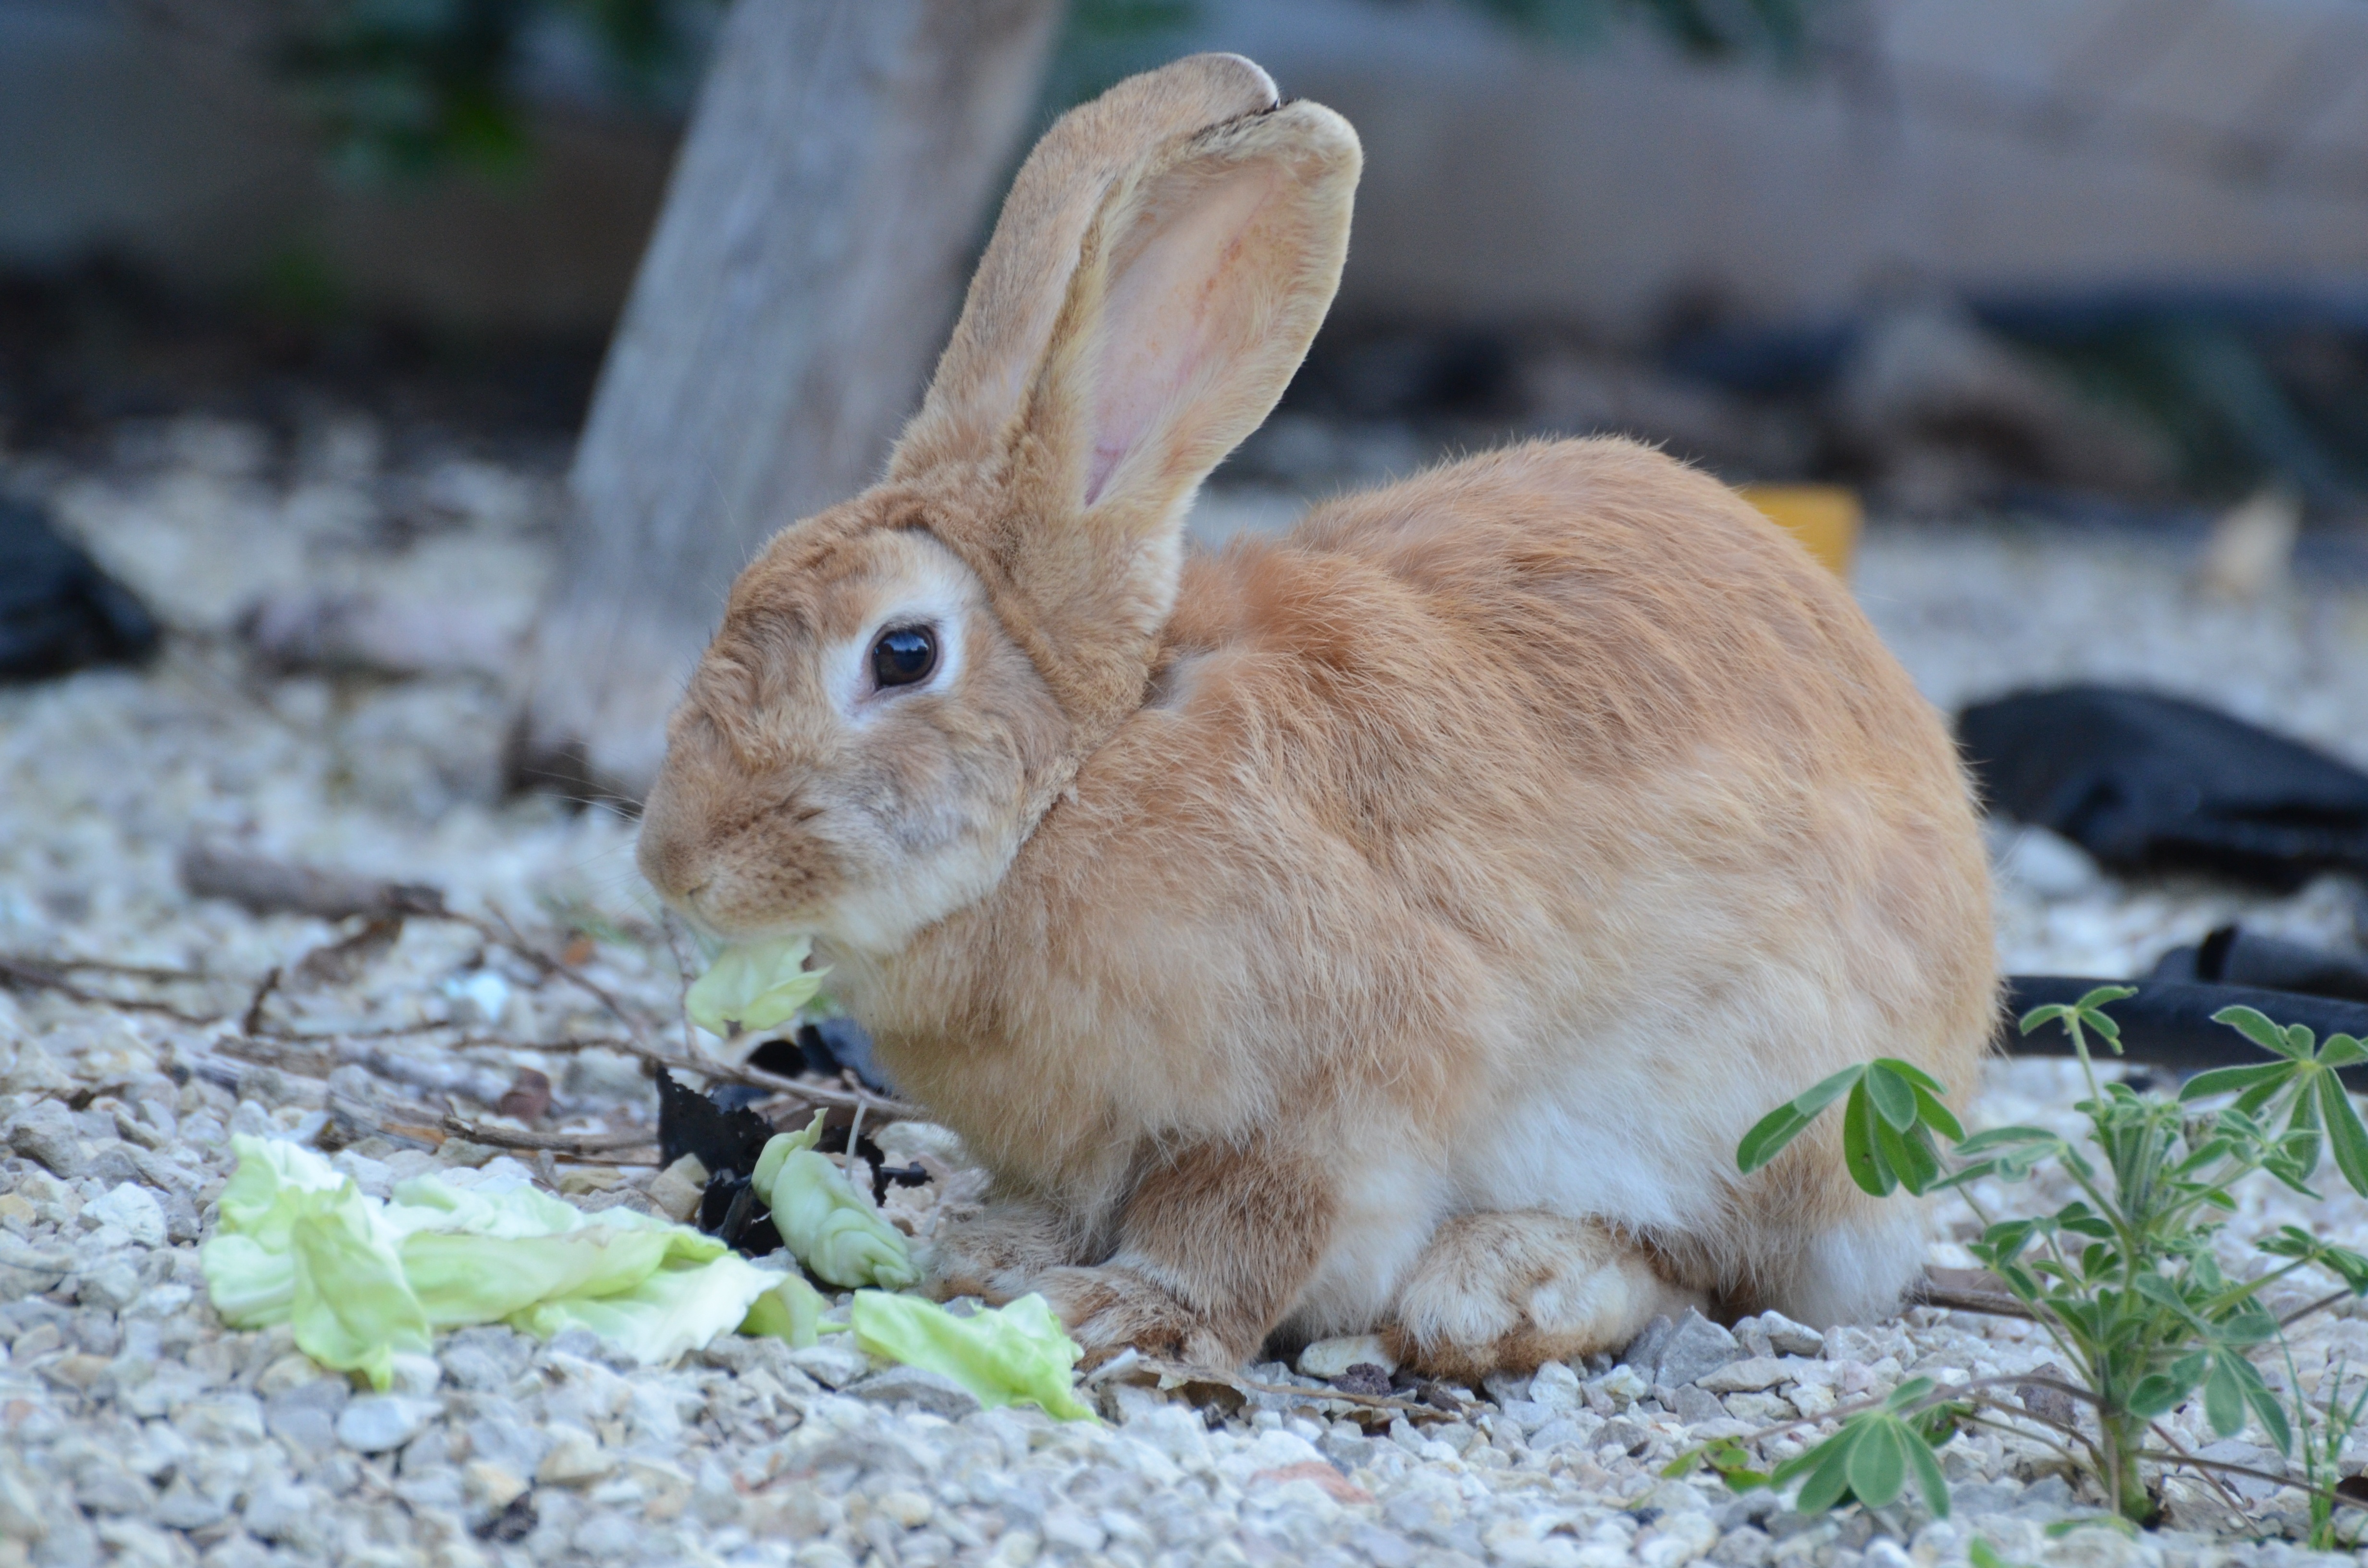
grass, animal, wildlife, brown, mammal, fauna, rabbit, hare, whiskers, vertebrate, domestic rabbit, rabits and hares, wood rabbit